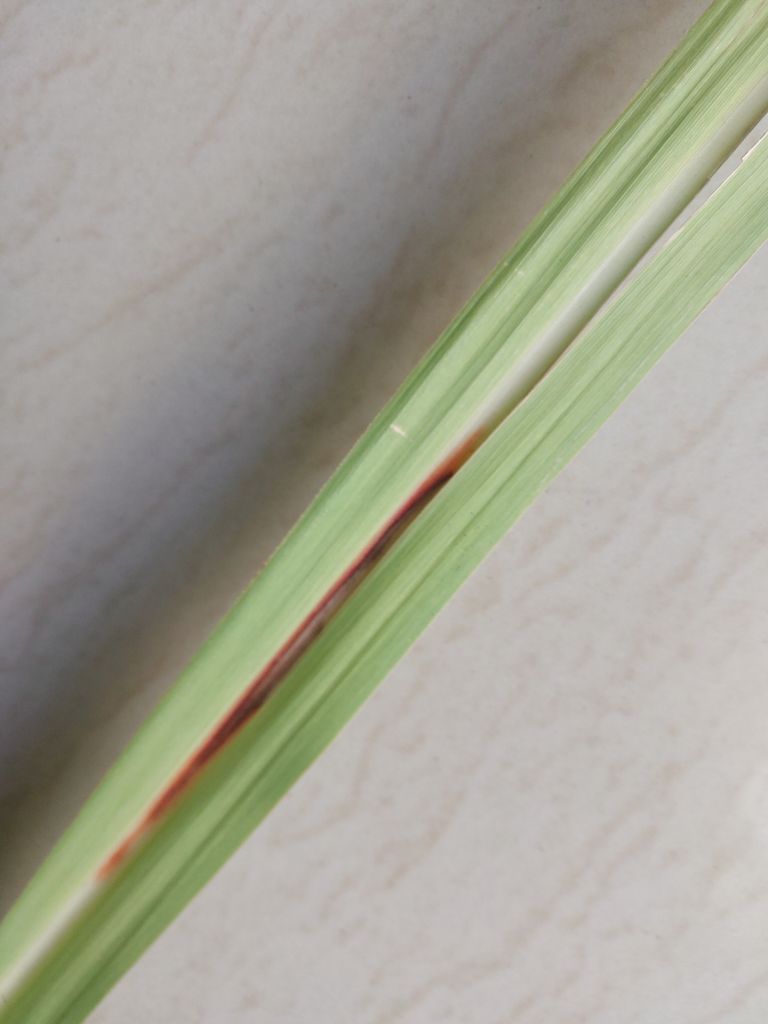
Label: Brown Spot